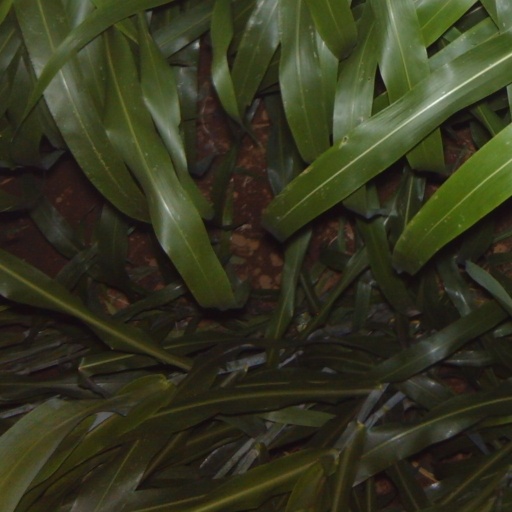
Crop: sorghum